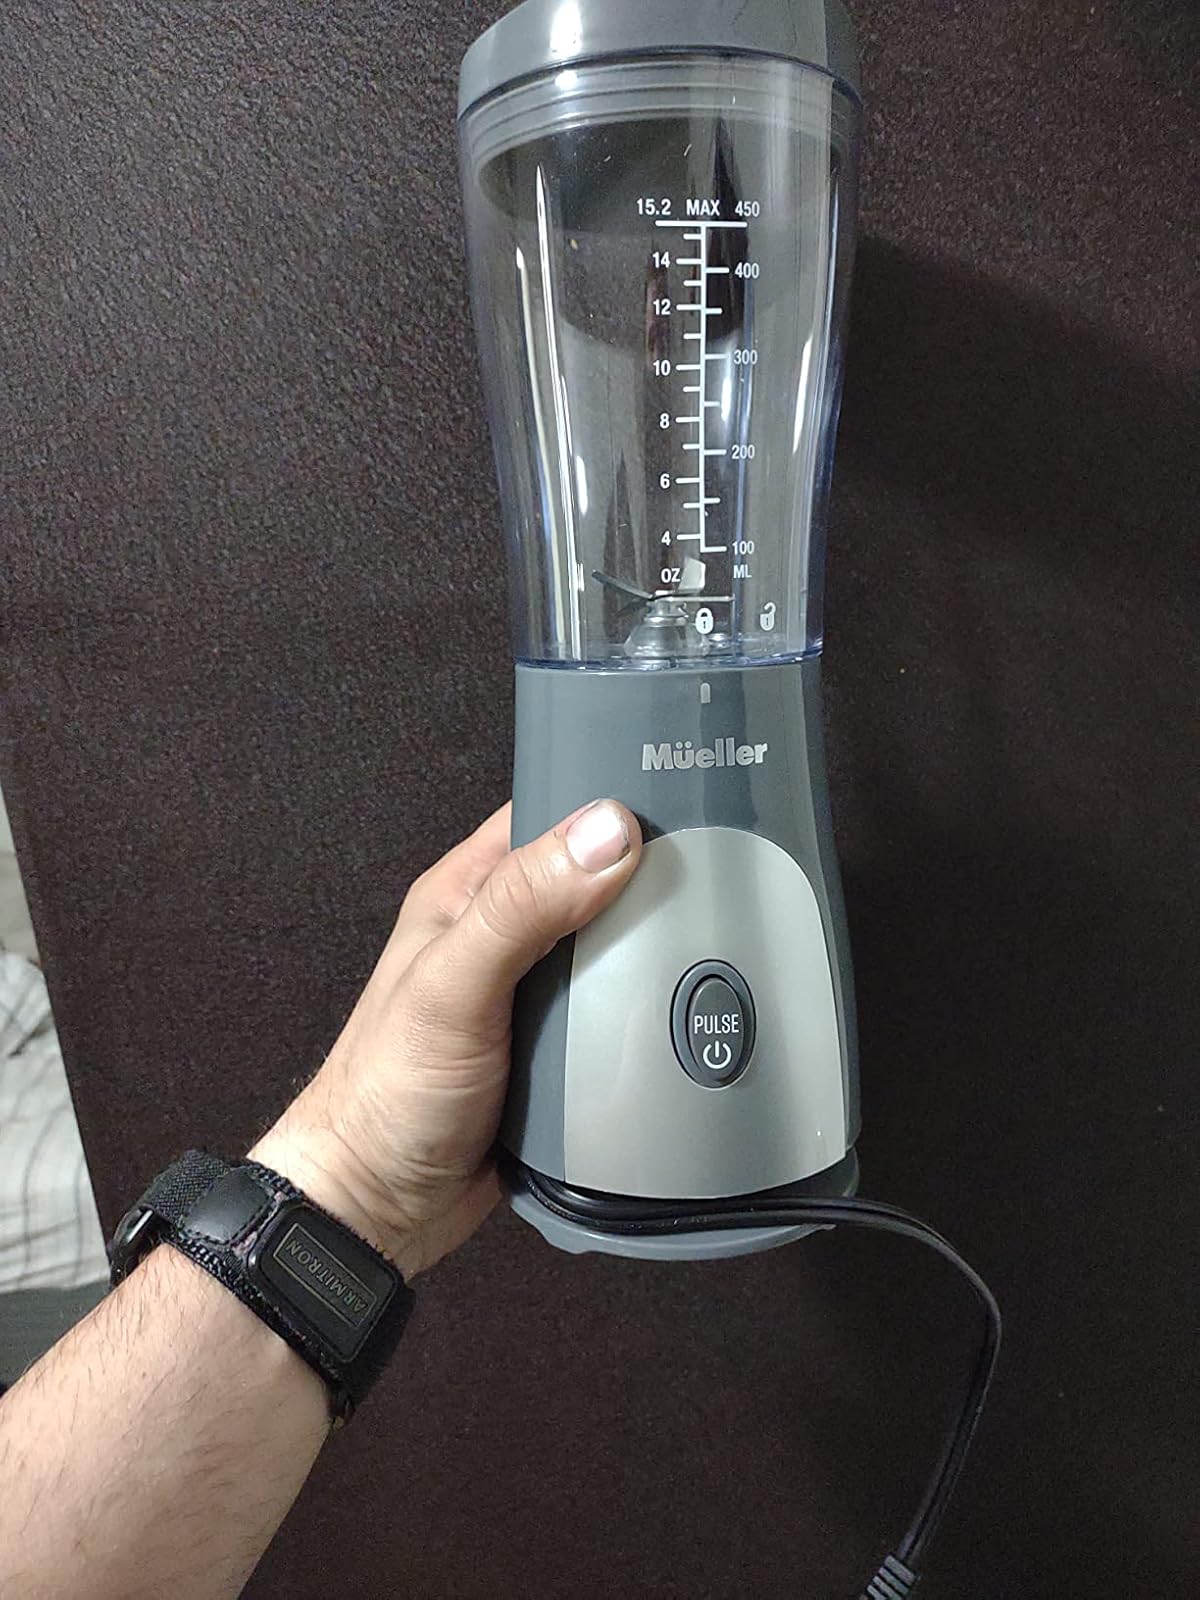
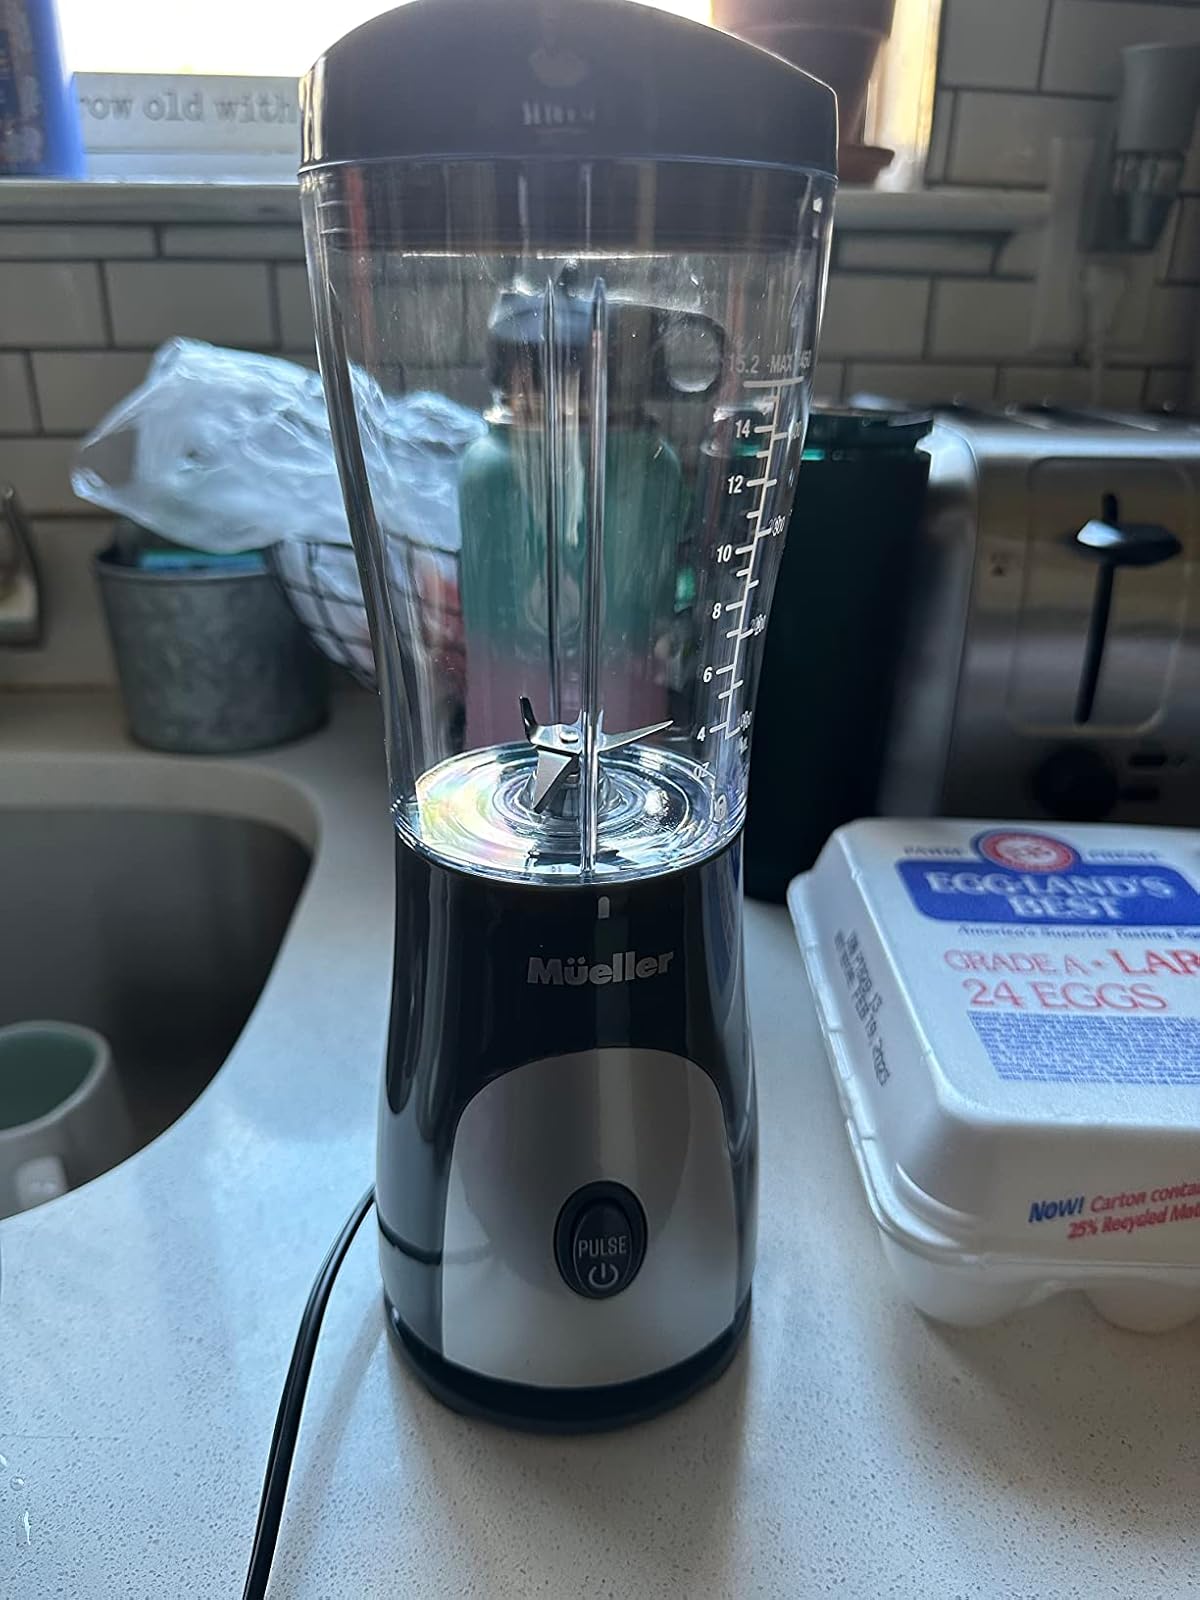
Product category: items_blender
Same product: yes